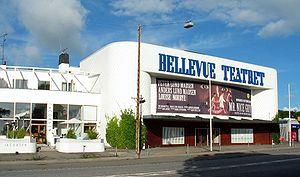
Le Bellevue Teatret, est un théâtre situé à Klampenborg dans la municipalité de Gentofte et la banlieue de Copenhague. Il a été inauguré en 1936.